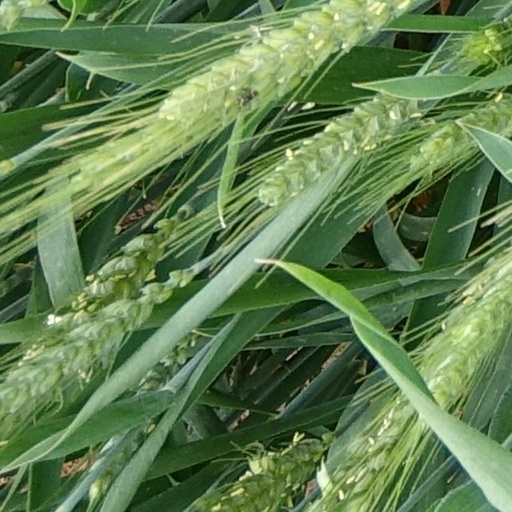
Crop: wheat